Zhou Yun

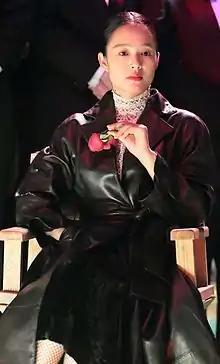
Zhou Yun in 2014.

Zhou is noted for her roles as Hua Jie and Shu Man in the film and television series "Let the Bullets Fly" and "Golden Marriage 2" respectively.